Alpina

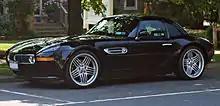
Alpina V8 Roadster with hardtop in place

The B12 5.0 was built from 1990 to 1994 and is based on the BMW E31 850i. It is powered by an Alpina modified BMW M70 V12 (shared with the E32 B12 5.0) producing and mated to an automatic transmission.